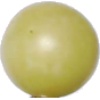
Label: Grape White 2